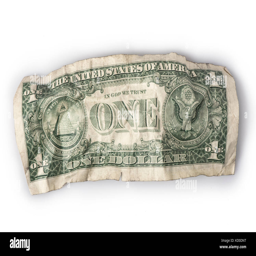
a very wrinkled and battered - dollar bill , on white with shadows